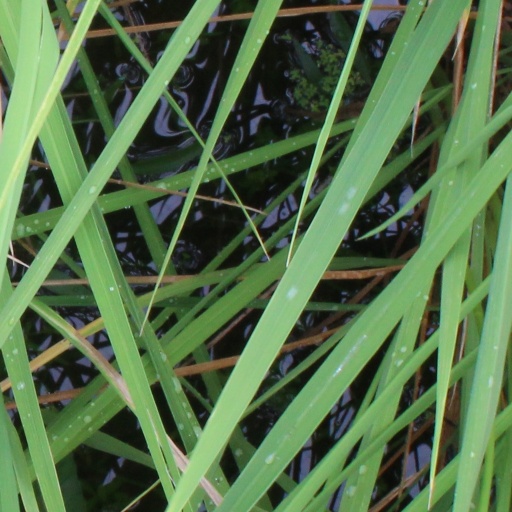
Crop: rice